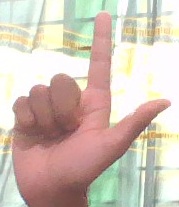
ASL sign: L